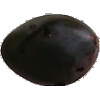
Label: Plum 3